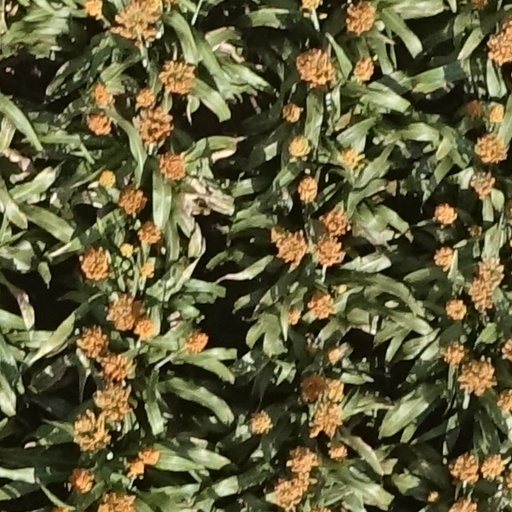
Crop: sorghum